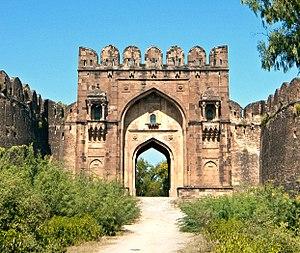
L'empire suri était un empire créé par une dynastie musulmane d'origine afghane qui gouverna pendant près de 16 ans un vaste territoire dans le nord du sous-continent indien entre 1539 et 1556, avec Sasaram dans le Bihar moderne servant comme sa capitale.